Casa de Portugal in São Paulo

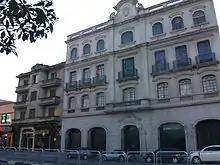
Exterior of Casa de Portugal building in São Paulo

The Casa de Portugal is an association of Portuguese immigrants in São Paulo created in 1935.